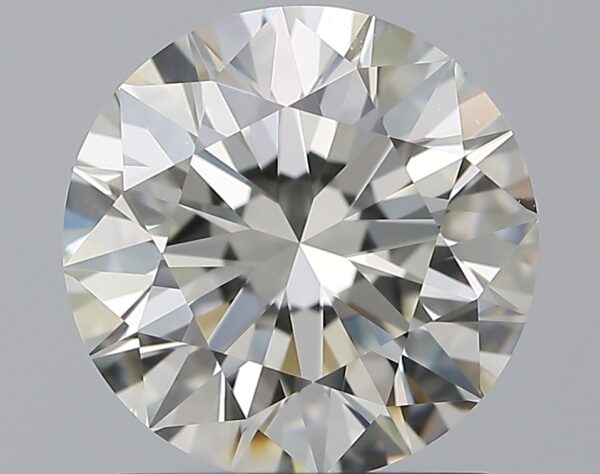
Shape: round
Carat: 1.6
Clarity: VVS1
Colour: J
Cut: EX
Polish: EX
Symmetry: EX
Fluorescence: N
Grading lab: GIA
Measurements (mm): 7.44 x 7.48 x 4.68